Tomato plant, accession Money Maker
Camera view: horizontal (90 deg, fisheye); turntable rotation: 330 degrees
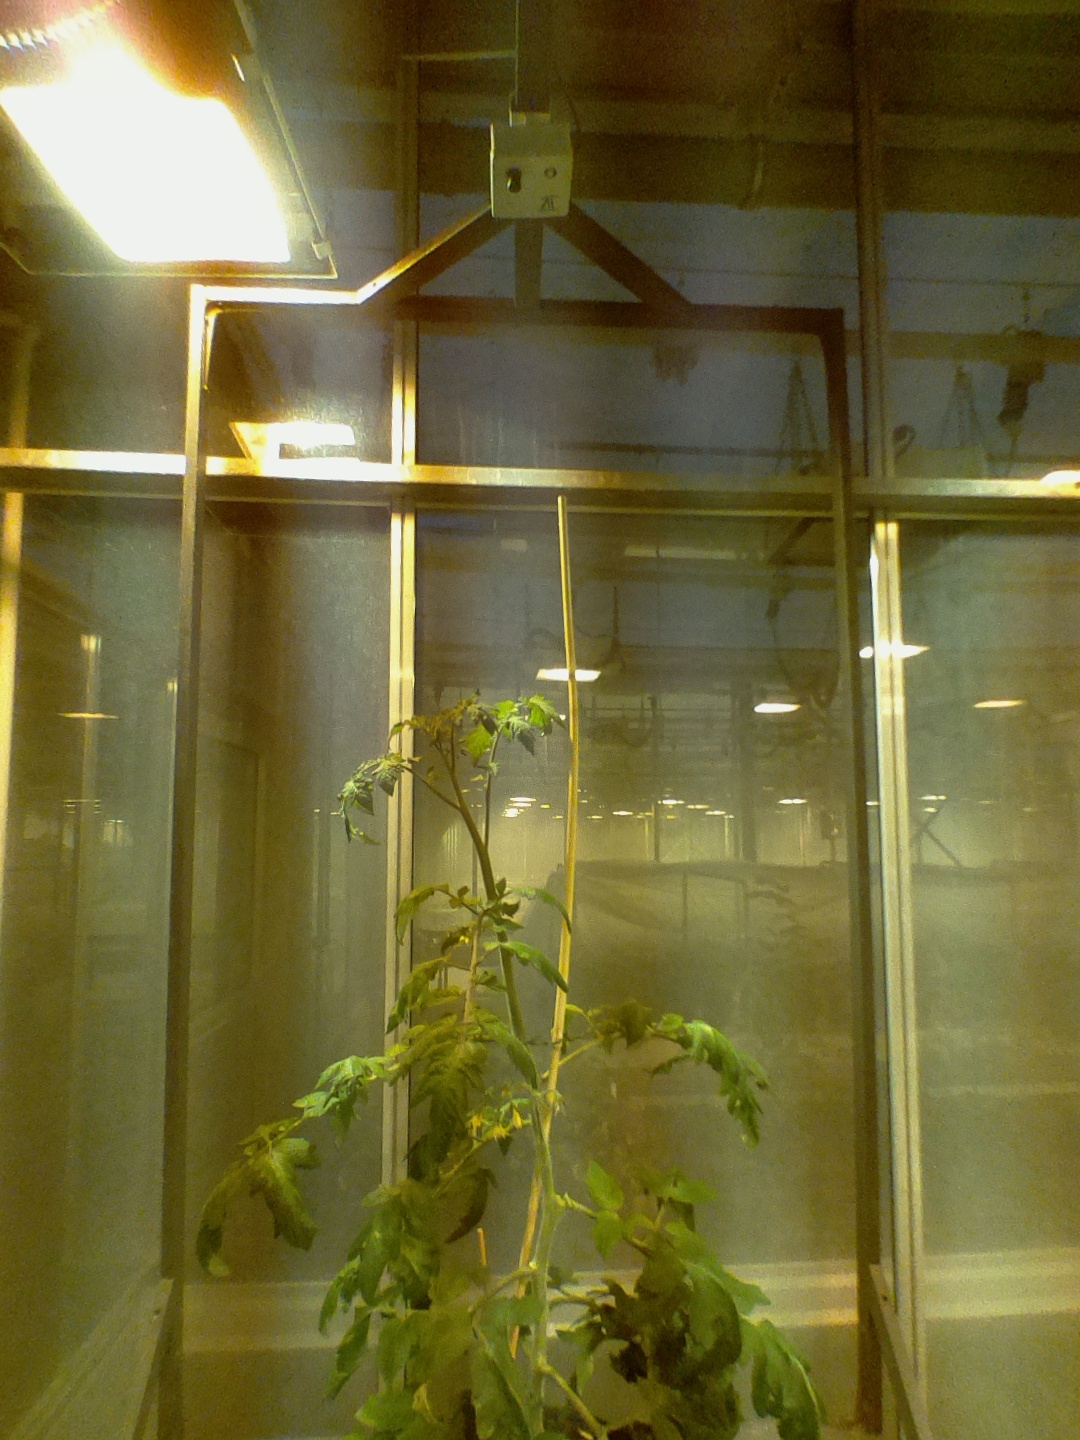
BBCH growth stage 69: End of flowering, 90%-100% of flowers open, more petals falling